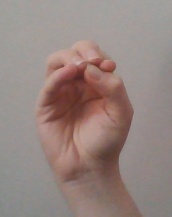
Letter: ha